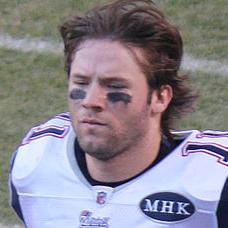
Age: 24